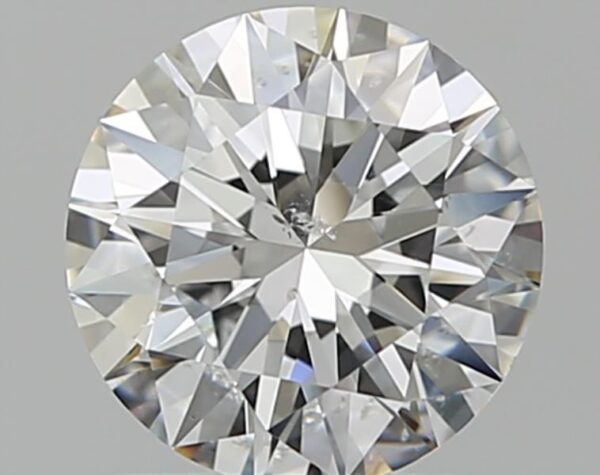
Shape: round
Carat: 1.02
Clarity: SI1
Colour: H
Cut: EX
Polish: EX
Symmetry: EX
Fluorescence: F
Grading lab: GIA
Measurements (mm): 6.53 x 6.55 x 3.97